Maud Wood Park

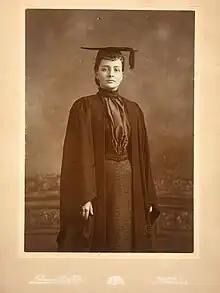
Portrait of Maud Wood Park in cap and gown, 1898

She was born in Boston, Massachusetts. In 1887 she graduated from St. Agnes School in Albany, New York, after which she taught for eight years before attending Radcliffe College. While there she married Charles Edward Park. She graduated from Radcliffe, where she was one of only two students who supported suffrage for women, in 1898. In 1900 she attended the National American Women Suffrage Association convention, where she discovered that, at the age of 29, she was the youngest delegate present. Park determined to attract a younger group of women to the organization and, in concert with Inez Haynes Gillmore, formed the College Equal Suffrage League. She toured colleges promoting it, and started chapters in thirty states.